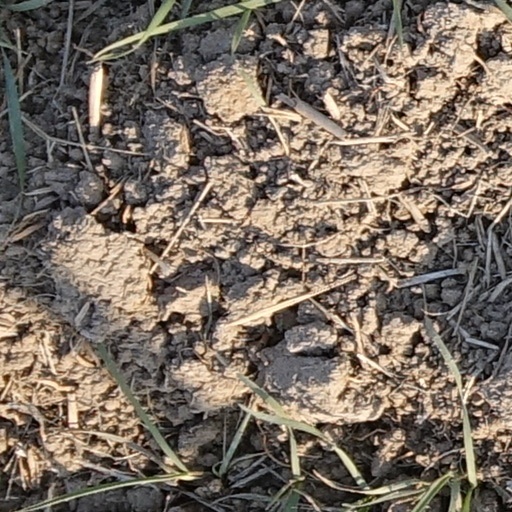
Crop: wheat